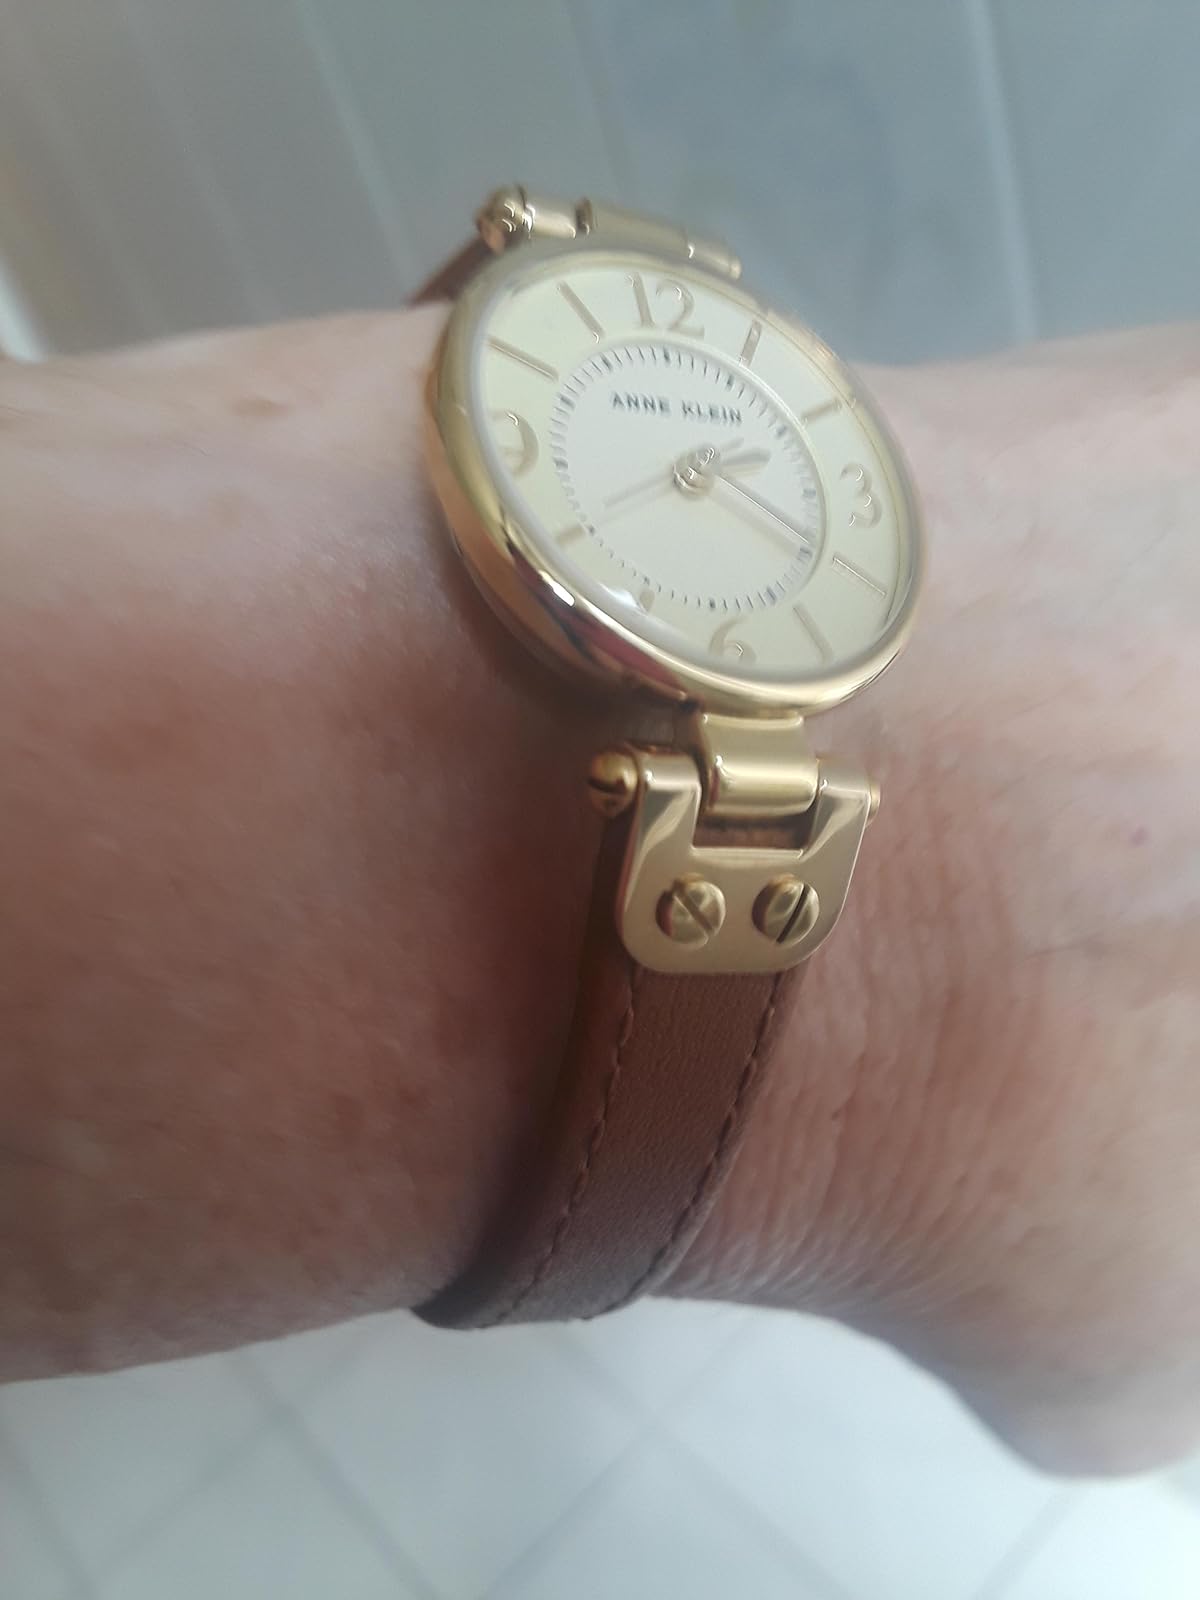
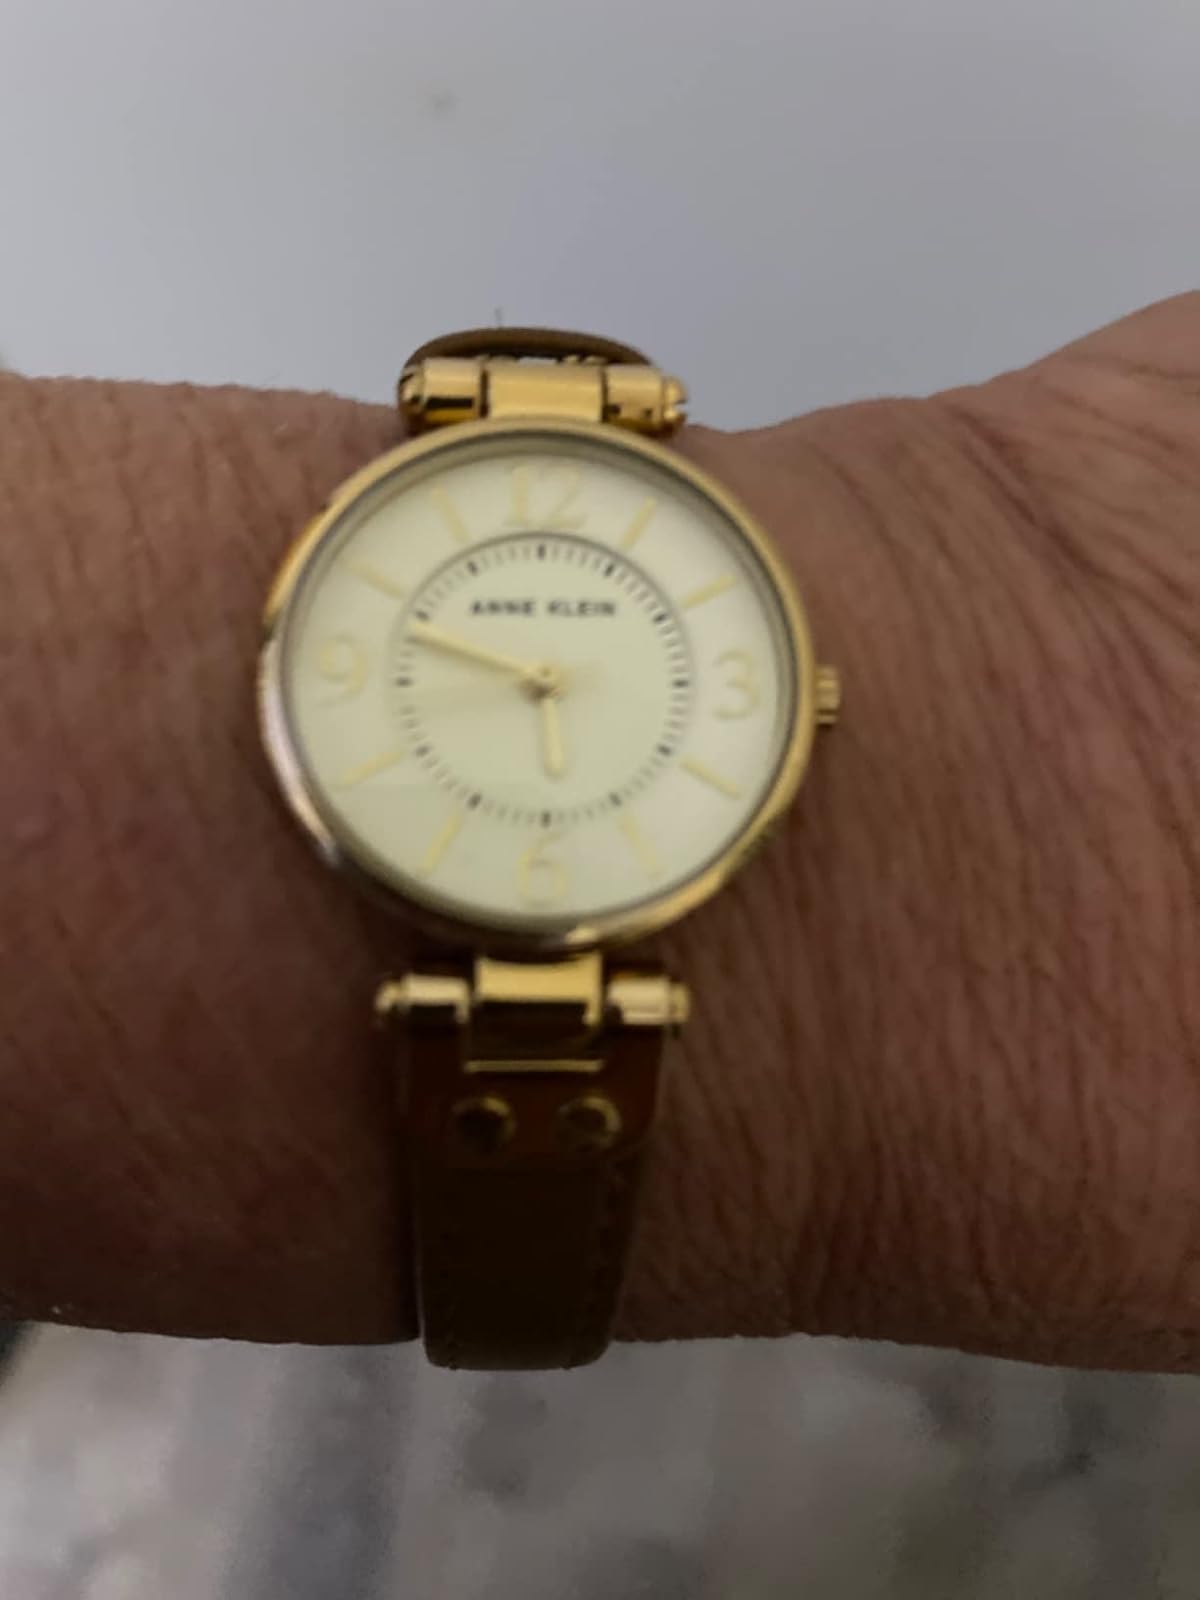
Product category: accessories_watch
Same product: yes